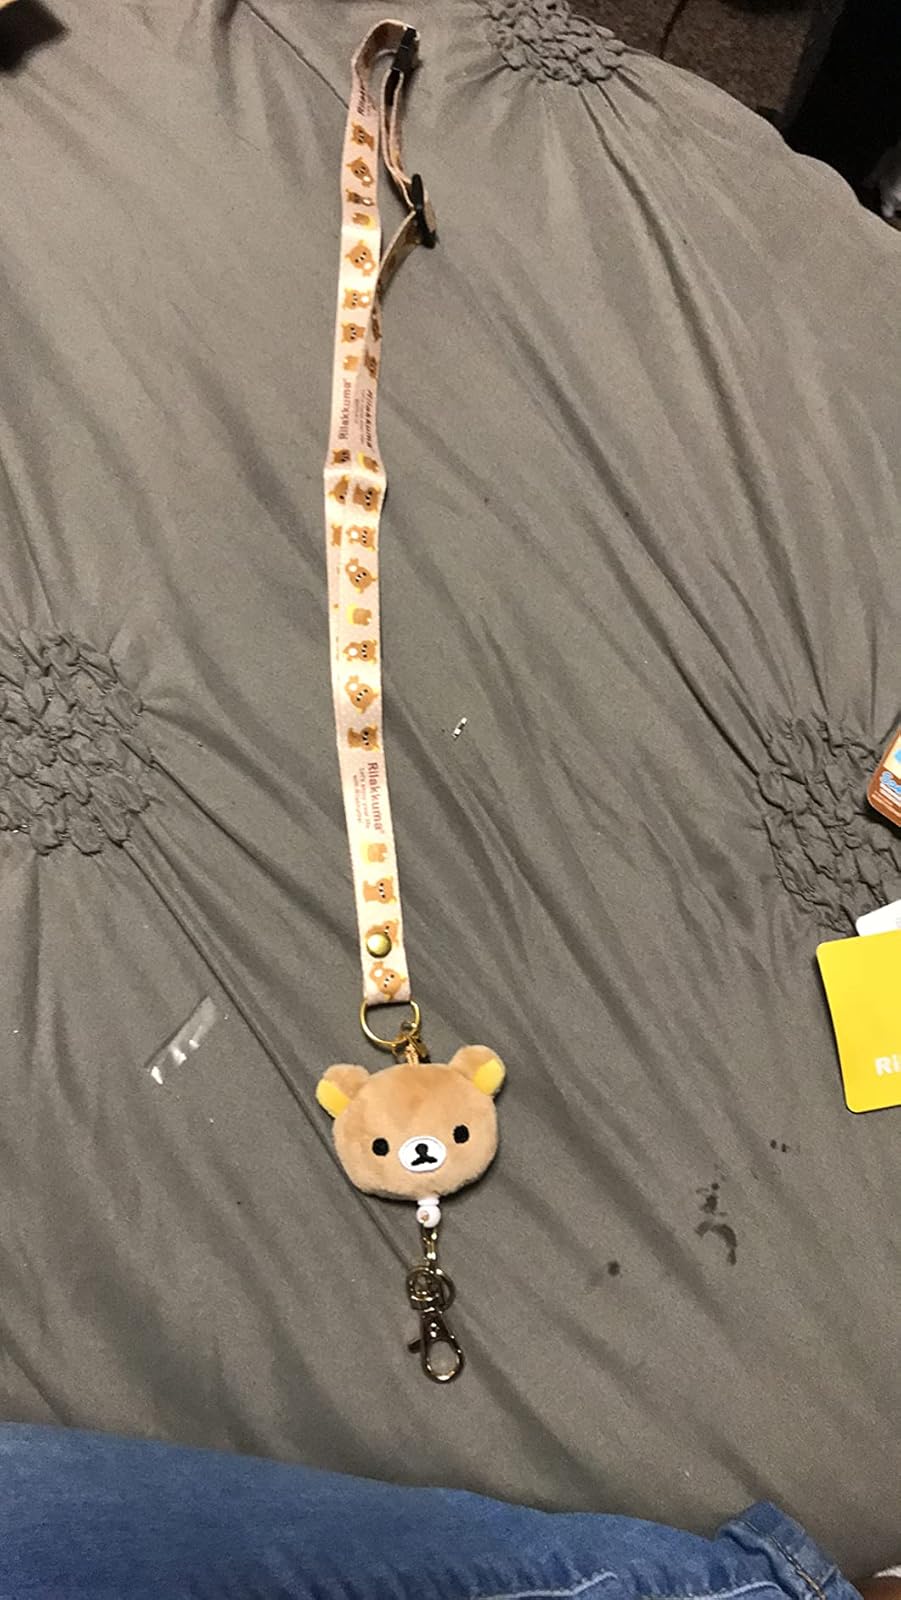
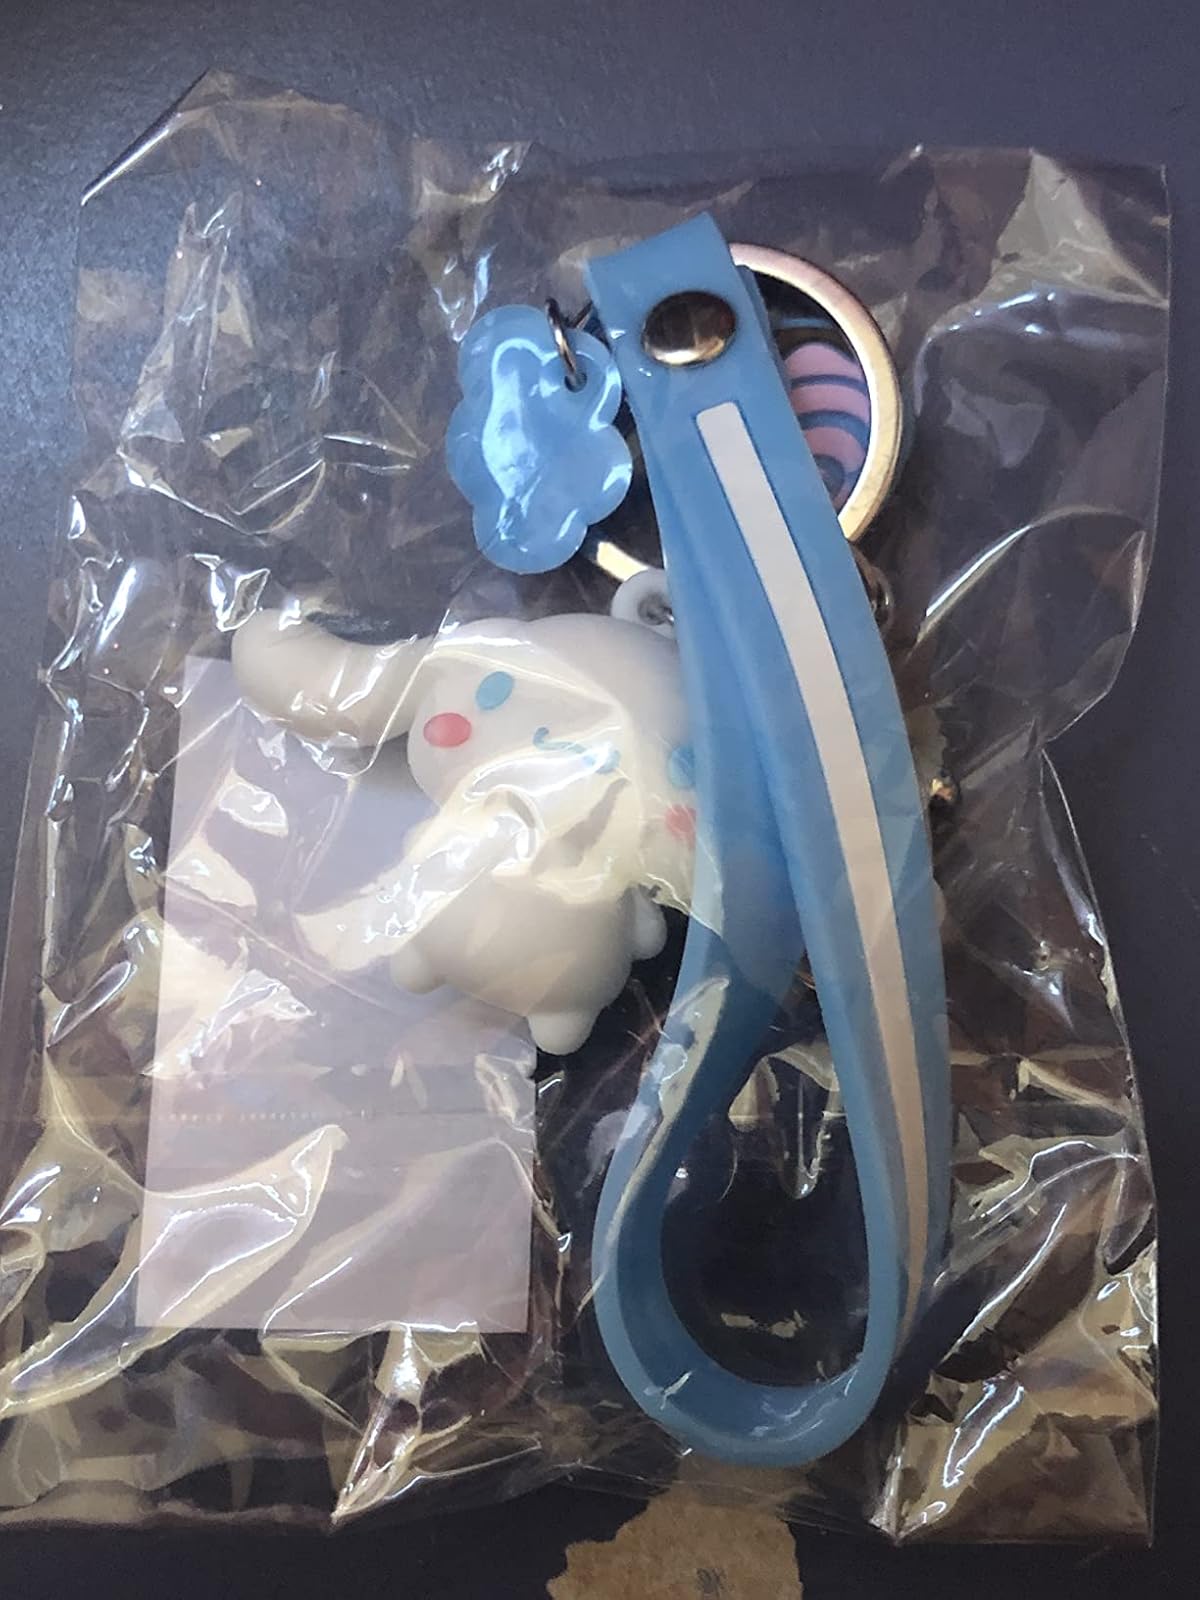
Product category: accessories_keychain
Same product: no